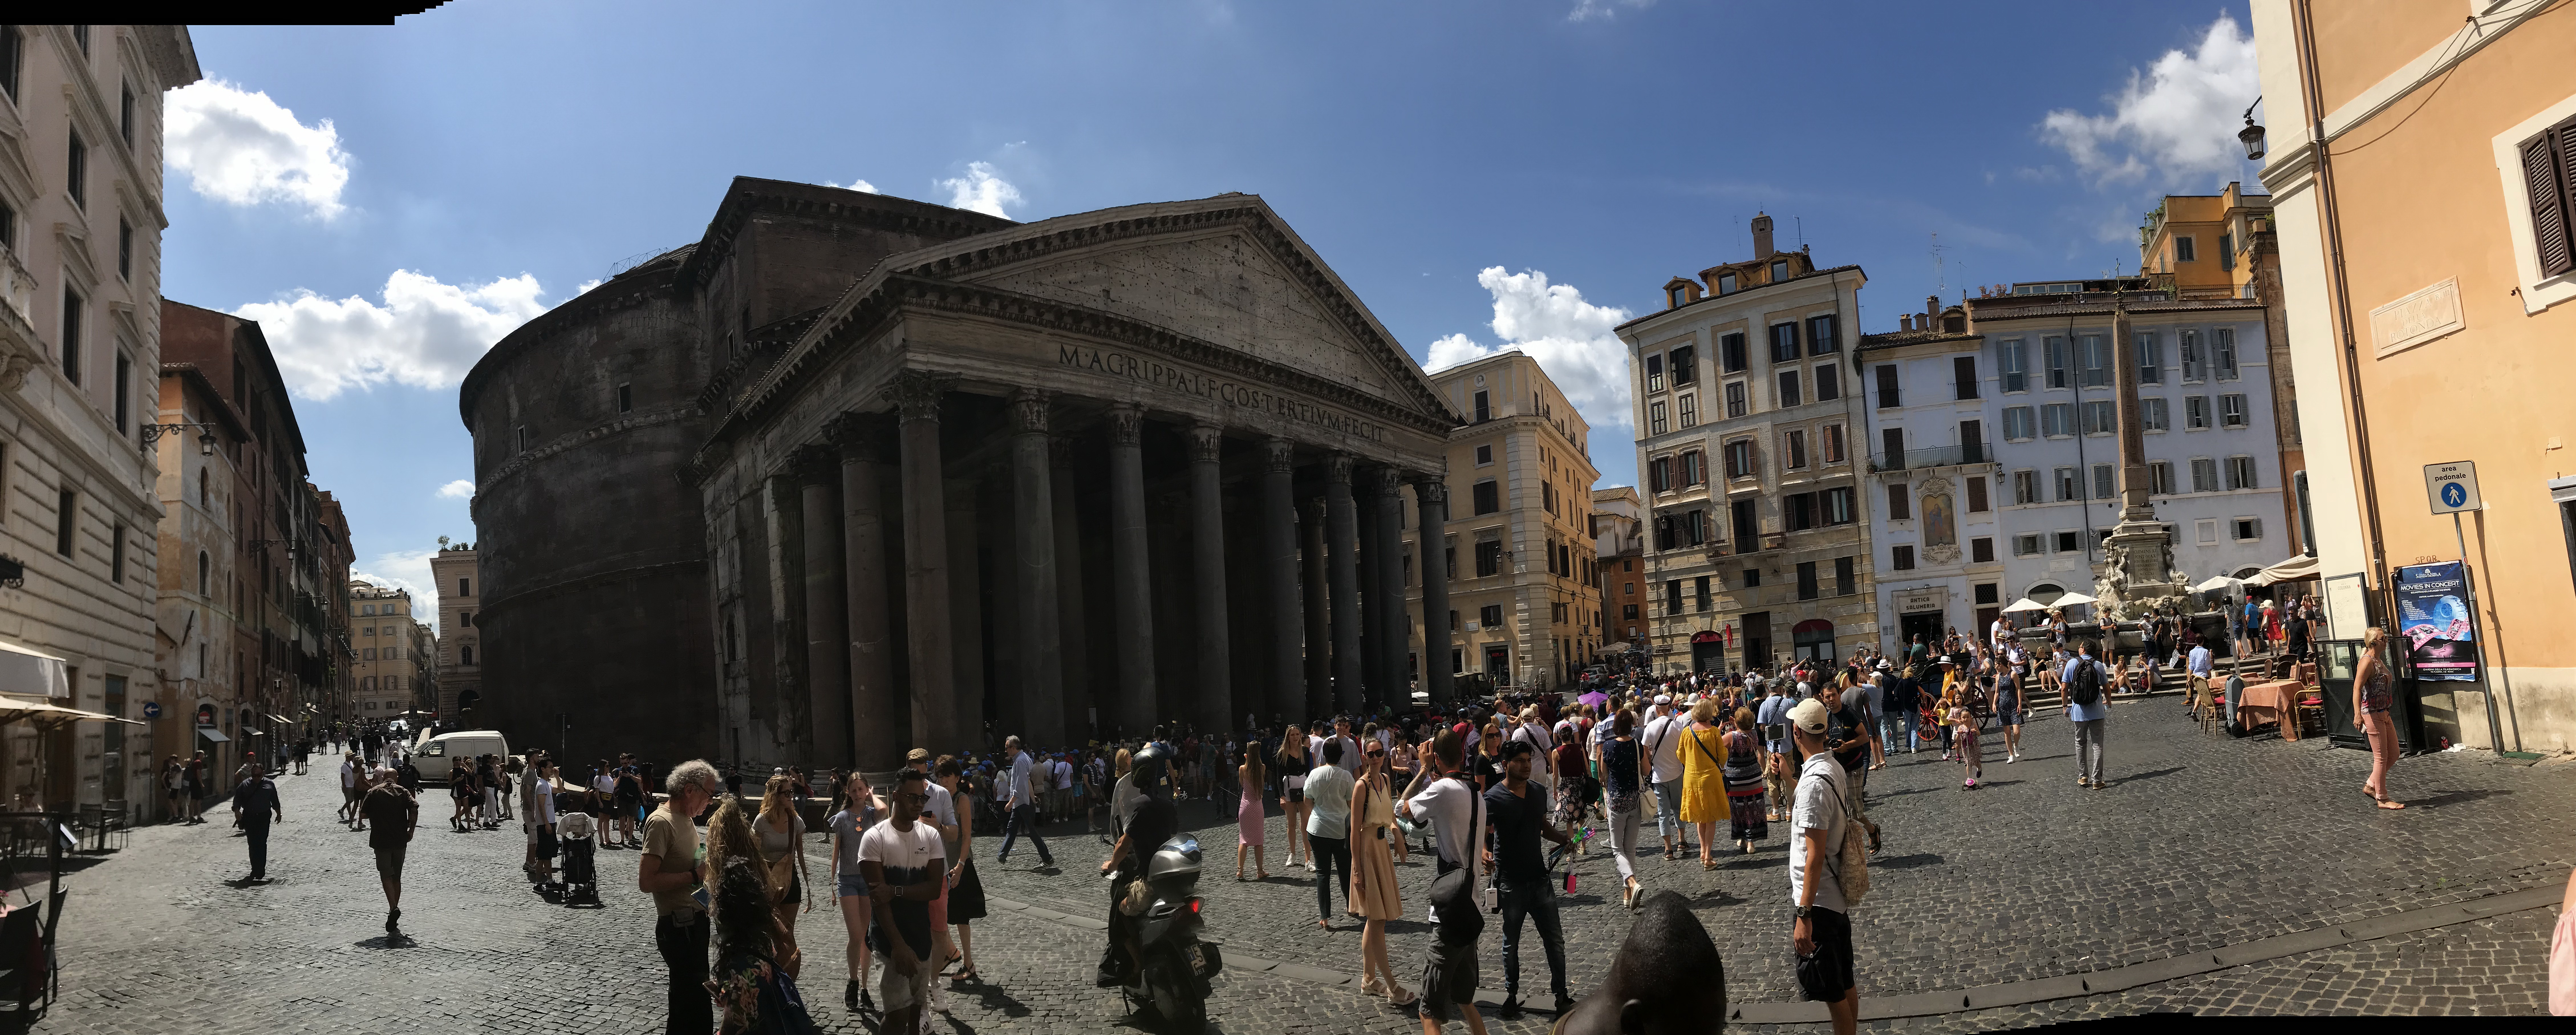
rome, italy, pantheon, tourist attraction, meeting, place, symbol, city, antiquity, architecture, stadium, square, town, building, street, sky, pedestrian, tourism, metropolis, downtown, town square, facade, ancient rome, tours